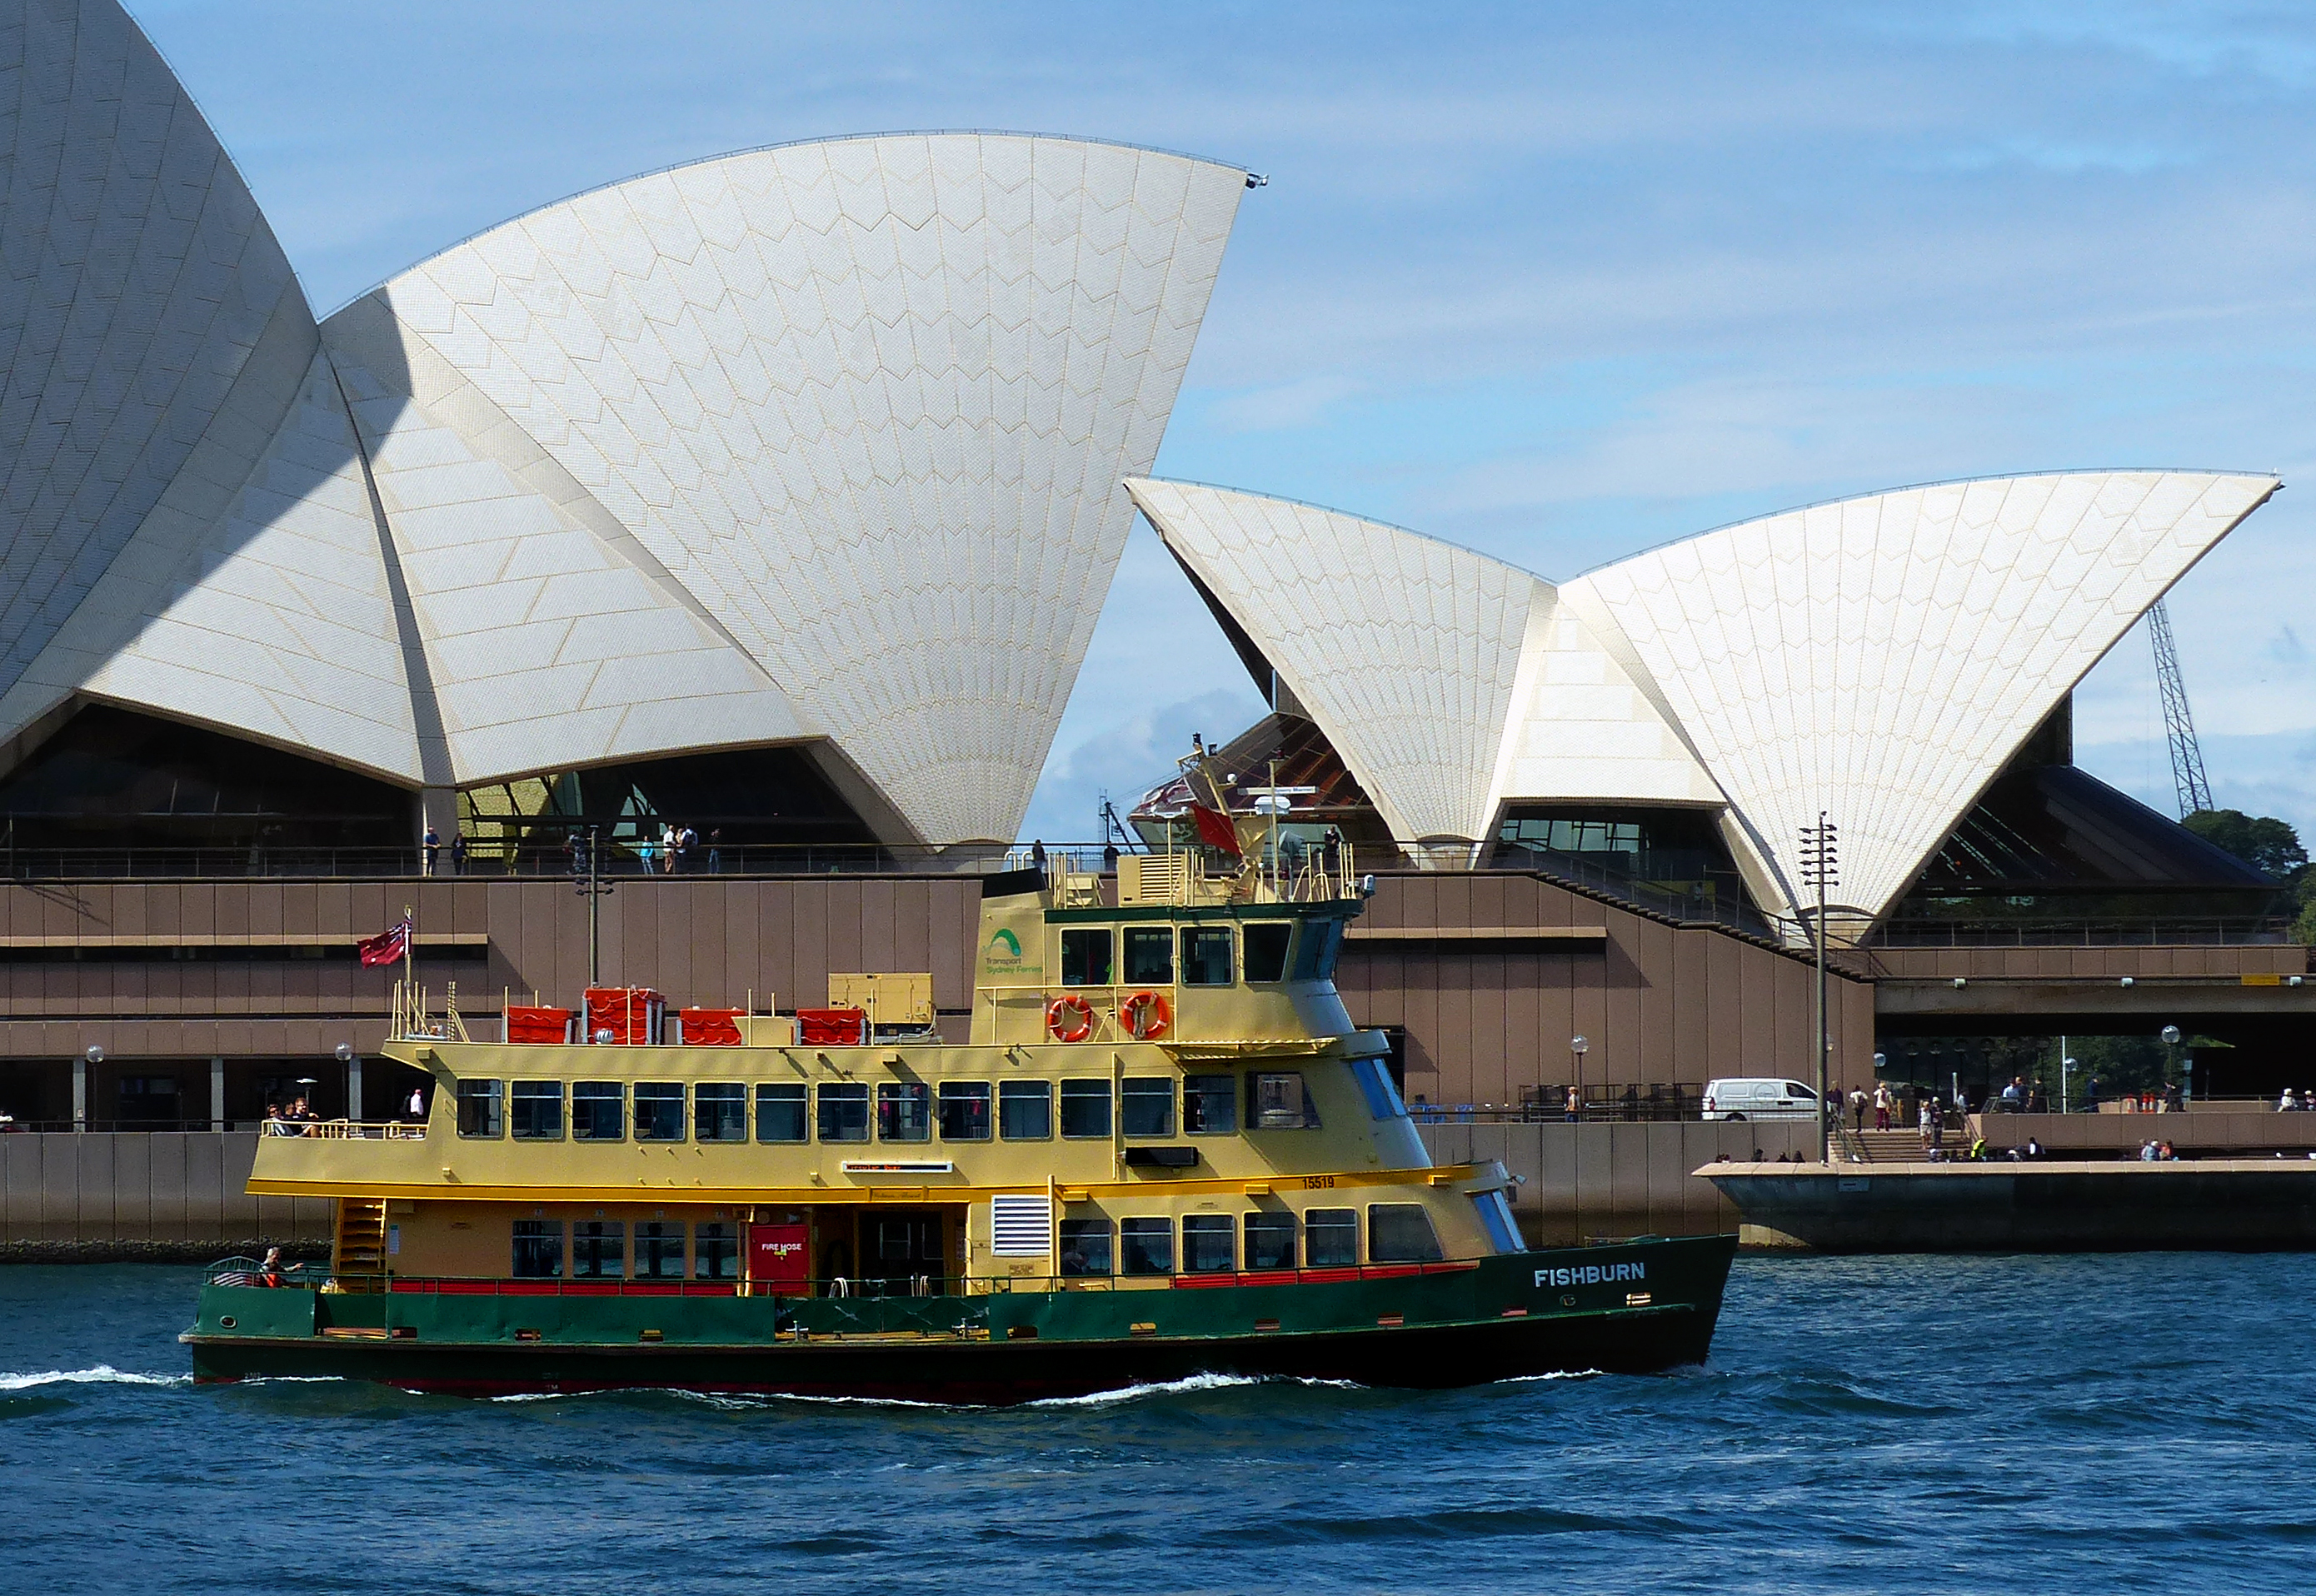
sea, boat, ship, vehicle, yacht, sydney, opera house, lumixfz200, ferries, operahousesydney, watercraft, passenger ship